Aniconism in Christianity

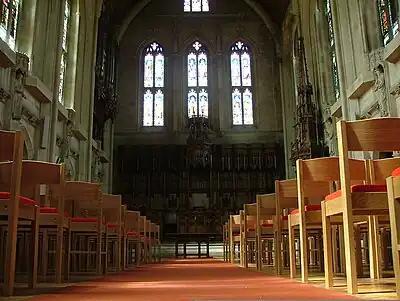
The Gothic Revival 19th century chapel of Mansfield College, Oxford, an English Calvinist foundation, with statues and stained glass figures of divines of the Reformed tradition

Apart from official destruction of art, there were outbreaks of violent Calvinist iconoclasm – such as the Beeldenstorm in the Low Countries in 1566. During this time, early Anglicanism, falling with the broader Reformed tradition, also removed most religious images and symbols from churches and discouraged their private use. Elizabeth I of England, the Supreme Governor of the Church of England, was one of many Anglicans to exhibit somewhat contradictory attitudes, both ordering a crucifix for her chapel when they were against a law she had approved, and objecting forcefully when the Dean of St Paul's put in the royal pew a service book with "cuts resembling angels and saints, nay, grosser absurdities, pictures resembling the Holy Trinity". Generally, Reformed churches are now more relaxed over the use of religious art and symbols than they were in the Reformation period, though many denominations avoid images in churches and may discourage the interpretation of Biblical texts in symbolic terms.